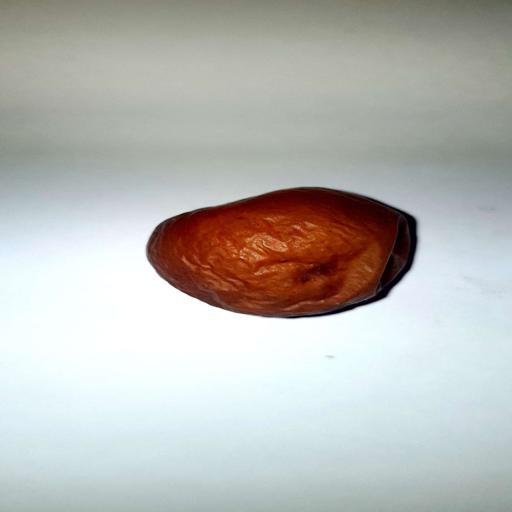
Label: bruised